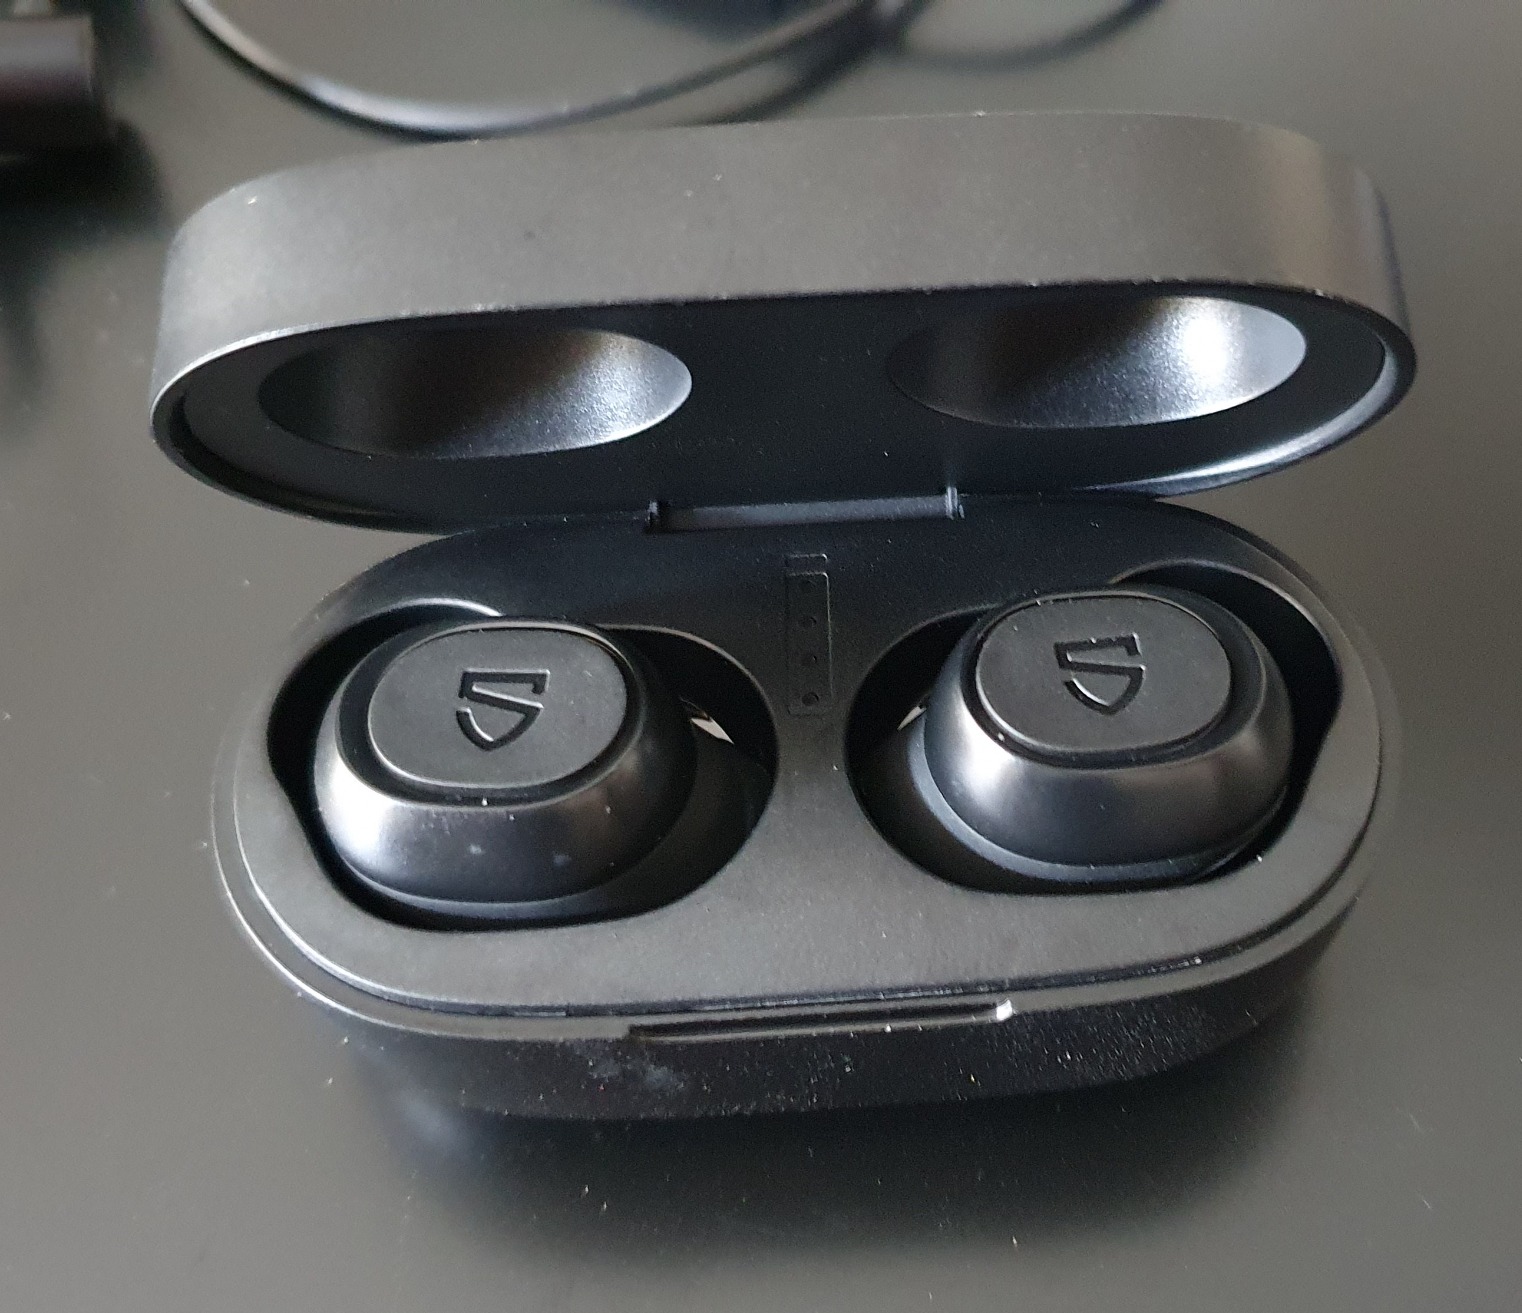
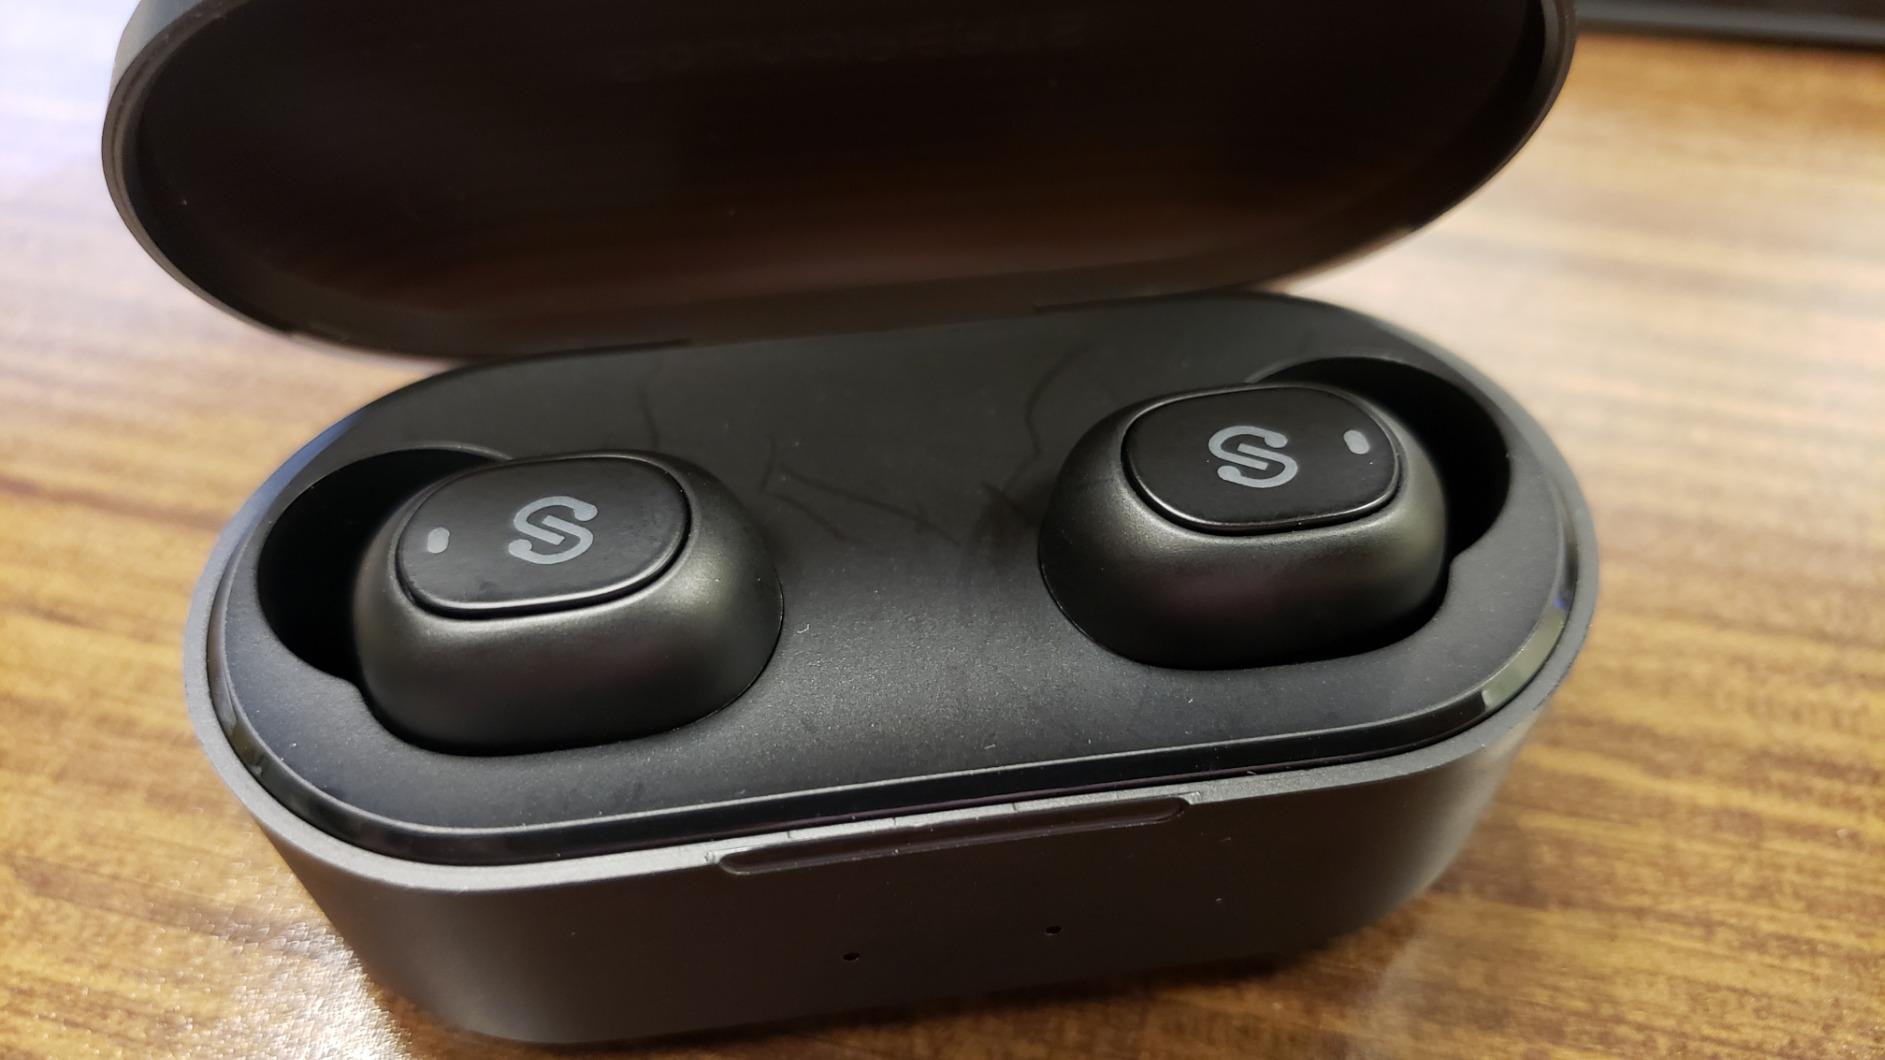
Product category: earbuds
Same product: no